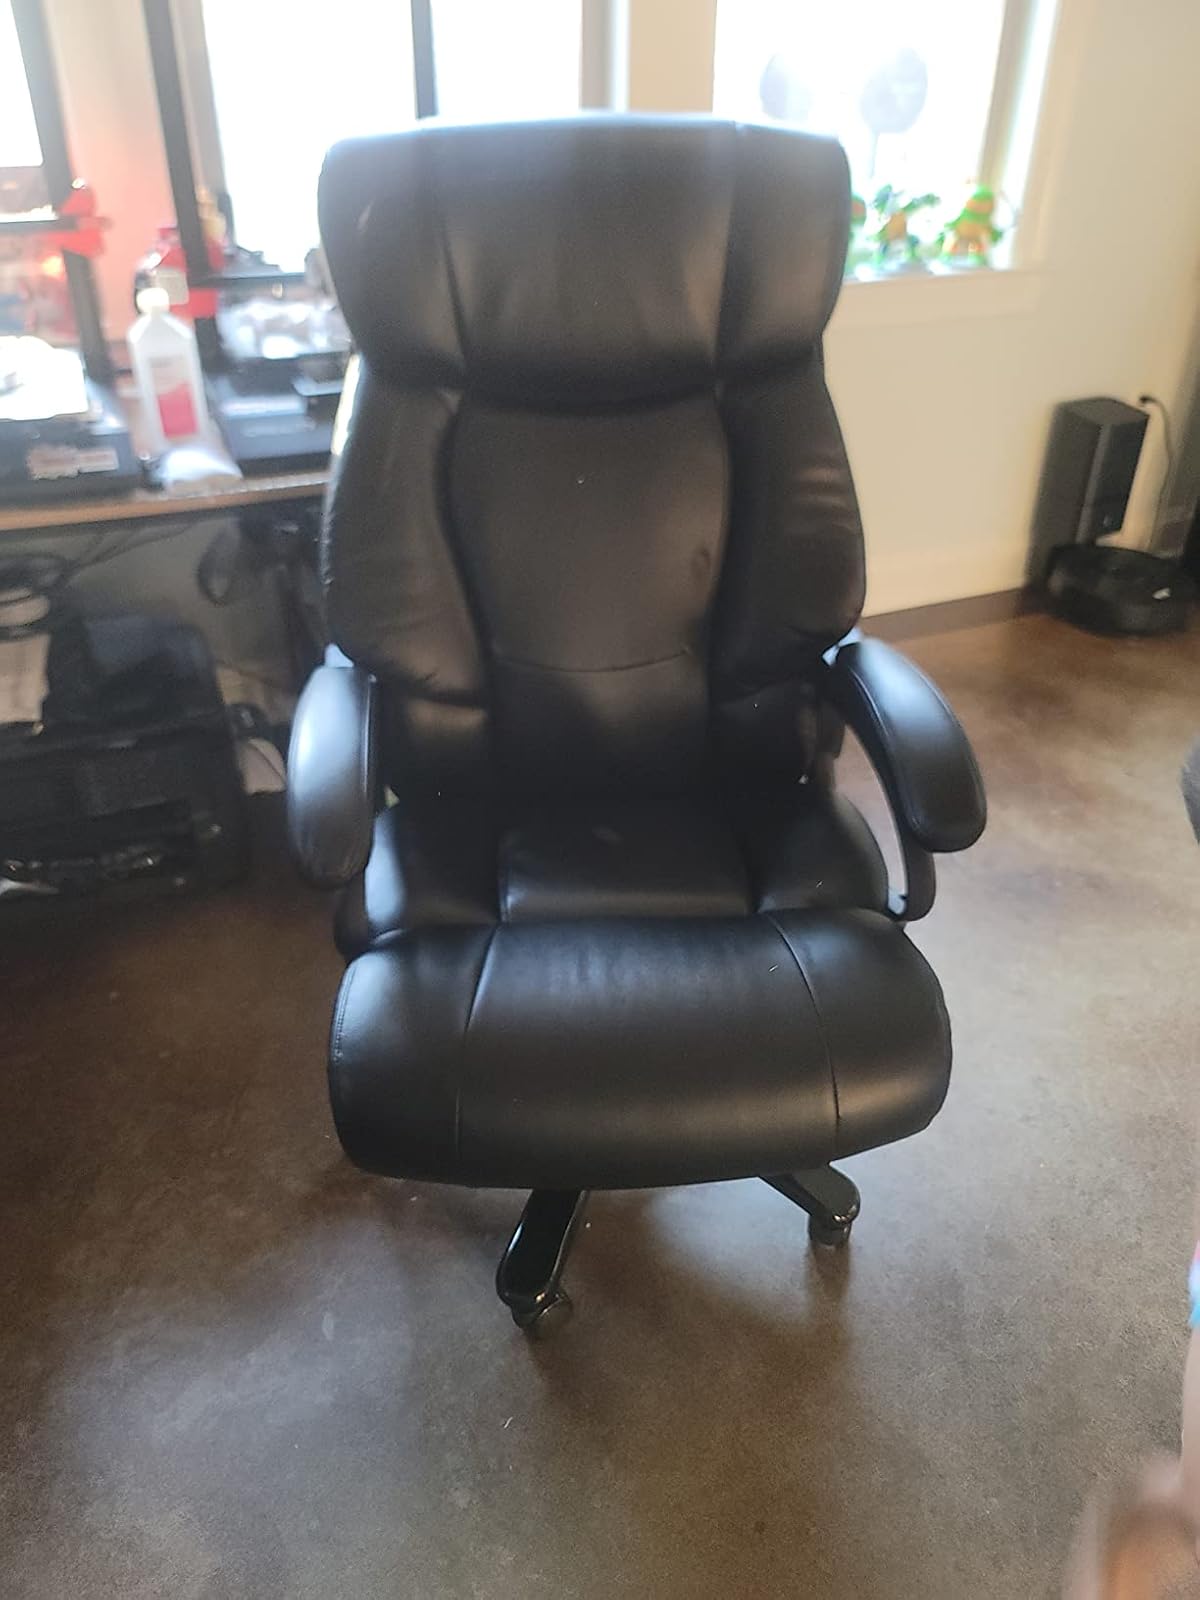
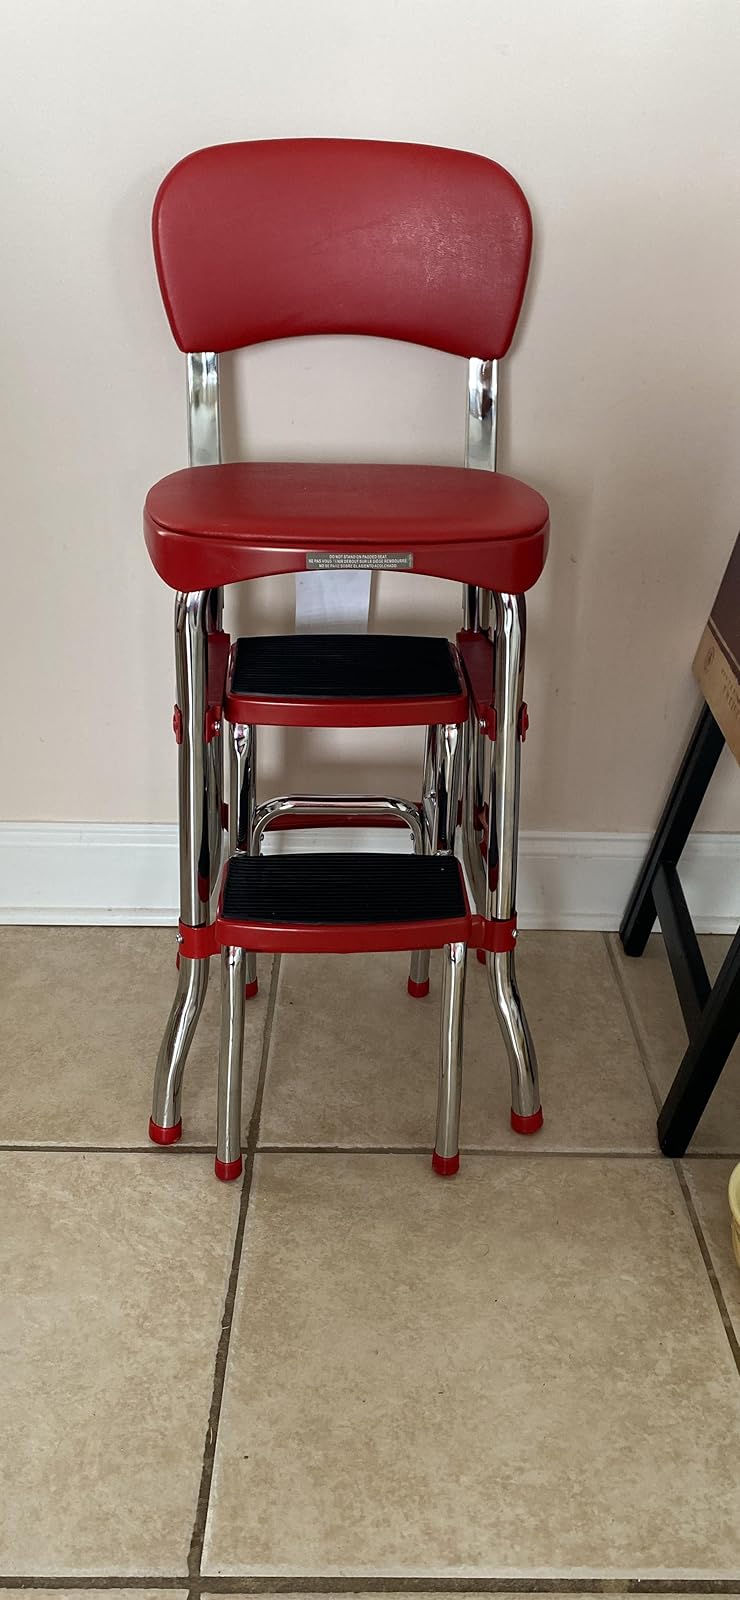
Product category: items_chair
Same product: no